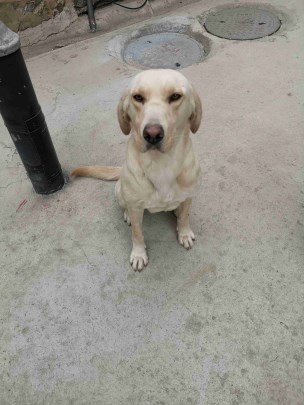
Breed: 3580-n000122-Labrador_retriever